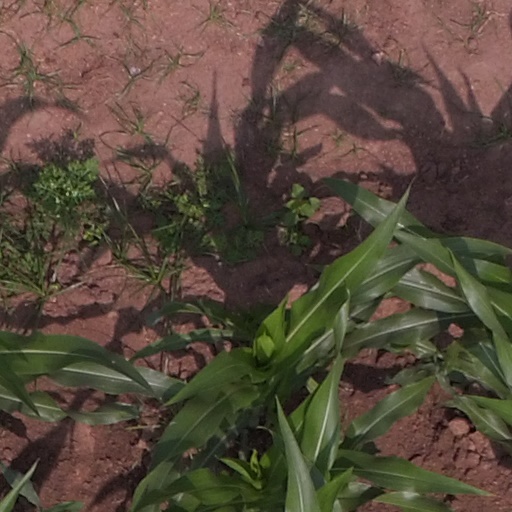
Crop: maize; corn